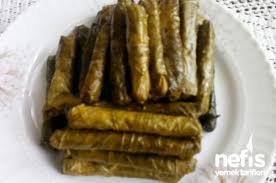
Yemek: yaprak_sarma